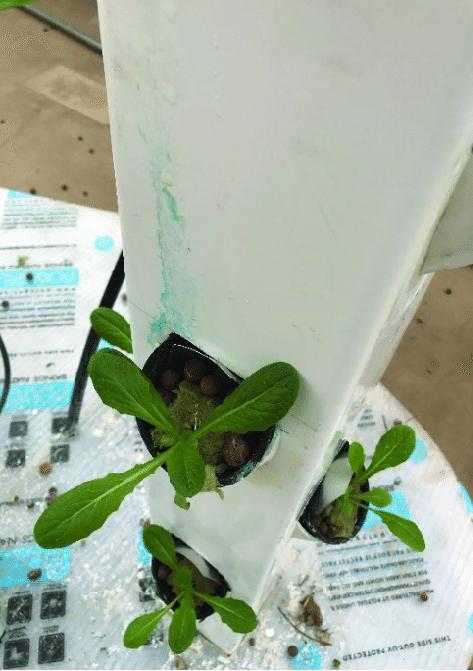
Mfumo wa kilimo unaofahamika kama kilimo cha haidroponiki unaotumia mabomba ya plastiki kupanda mimea bila kutumia udongo, maji yenye virutubisho husambazwa kwenye mizizi hiyo kwa lengo la kukuza na kuboresha uzalishaji wa mazao hayo.